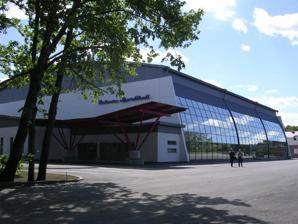
Building: Rakvere Sports Hall
Country: Estonia
Year built: 2004
Sports venue in Rakvere, Estonia Rakvere Spordihall Kastani Arena Rakvere Sports Hall in 2008 Location Rakvere , Estonia Coordinates 59°20′41.75″N 26°21′30.55″E / 59.3449306°N 26.3584861°E / 59.3449306; 26.3584861 Owner Rakvere Operator Town of Rakvere Capacity Concerts : 3,500 Basketball : 2,422 Field size 45,4m x 33,15m Construction Broke ground 2003 Opened 2004 Construction cost €3,000,000 (50,000,000 EEK ) Tenants BC Rakvere Tarvas ( KML ) (2006–2017) VK Rivaal Rakvere ( Schenker League ) (2004–2013) Rakvere VK ( BMVL ) (2013–2019) Rakvere Spordihall is a multi-purpose arena in Rakvere , Estonia . It was built in 2004 and holds up to 2,422 people during sports events and up to 3,556 during concerts. When opened, it was the second largest sports arena in Estonia. It generally hosts basketball games, as well as volleyball and concerts. The attendance record for the sports events was in the 2009/10 season, when 2,900 people gathered to watch third Korvpalli Meistriliiga final game against Tartu Rock . See also List of indoor arenas in Estonia References